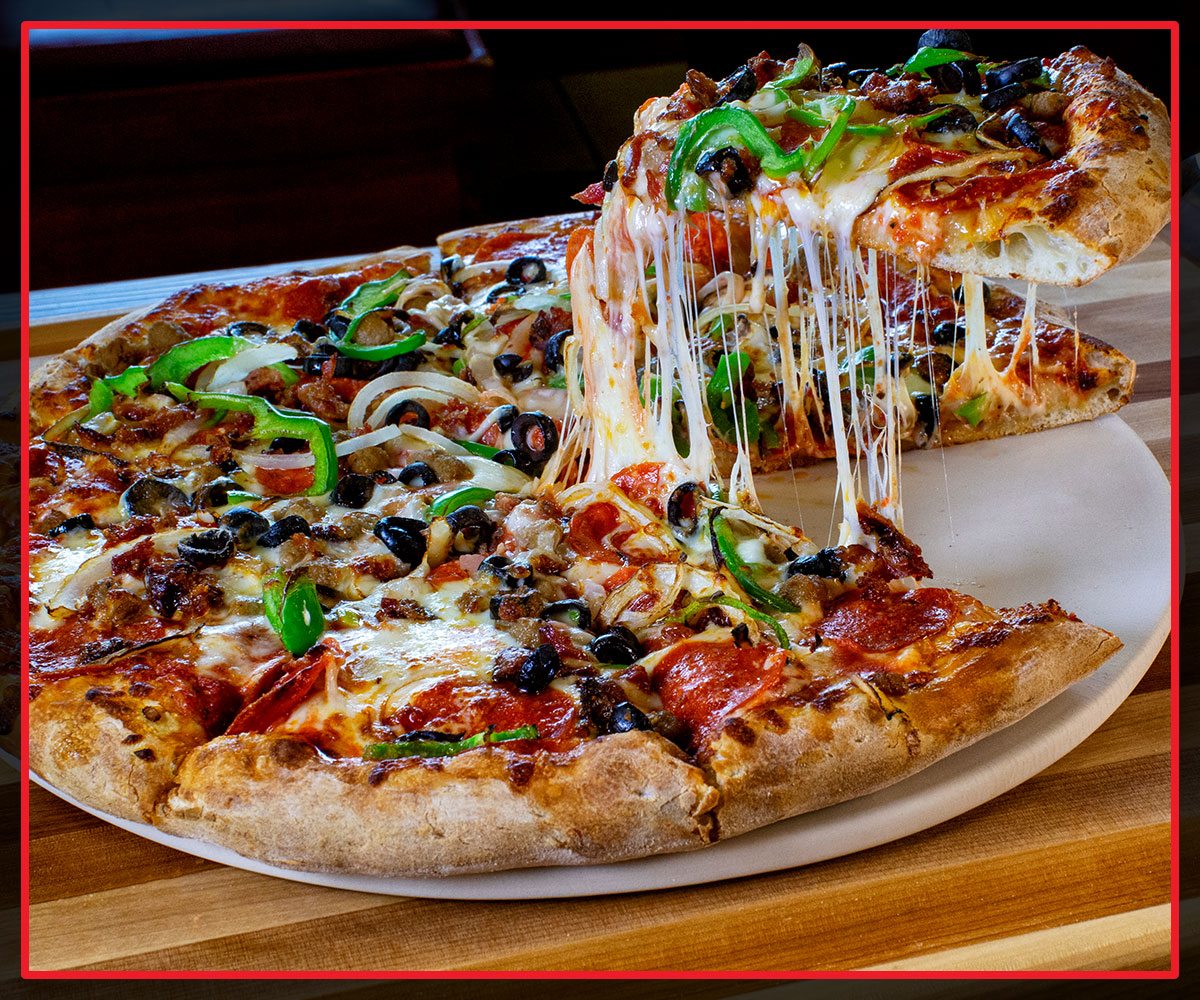
Dish: pizza